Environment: lab
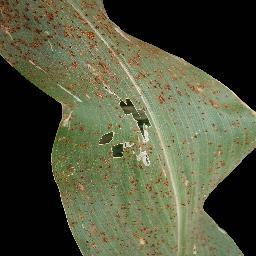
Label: common_rust